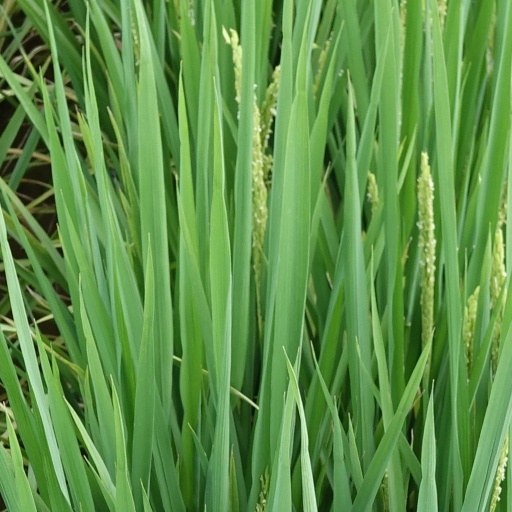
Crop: rice